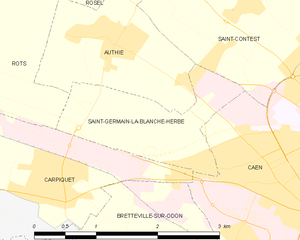
Saint-Germain-la-Blanche-Herbe est une commune française située dans le département du Calvados en région Normandie, peuplée de 2 306 habitants.